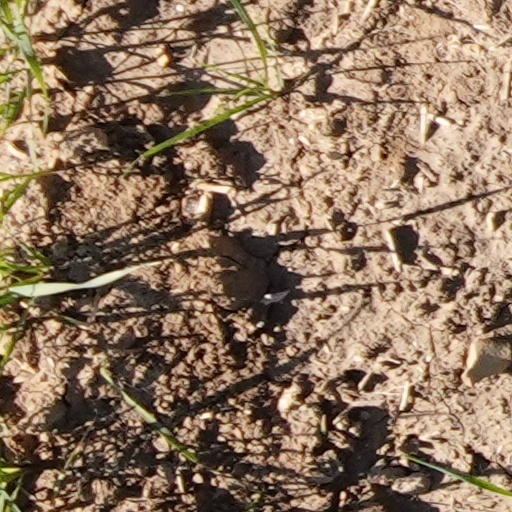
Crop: wheat